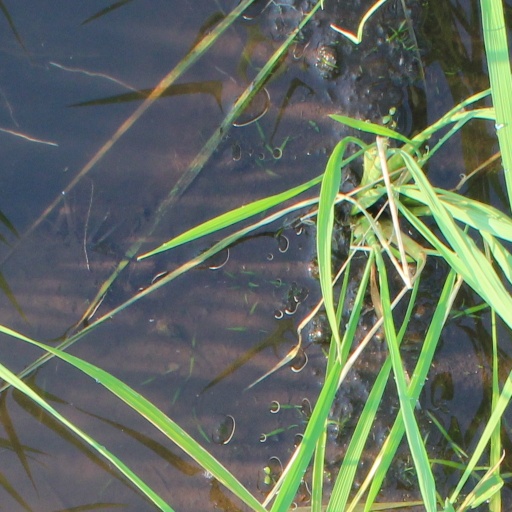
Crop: rice